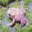
Label: frog